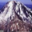
Label: mountain